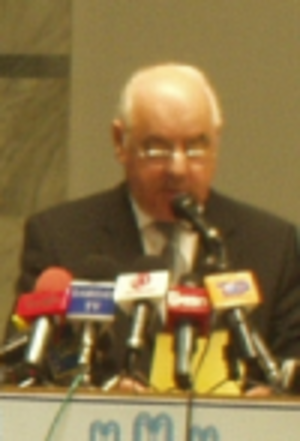
Alfred Moisiu
Alfred Moisiu, foto: Bjørn Andersen, 2003
Alfred Spiro Moisiu er en albansk militærperson og politiker, der var Albaniens præsident fra 2002 til 2007.